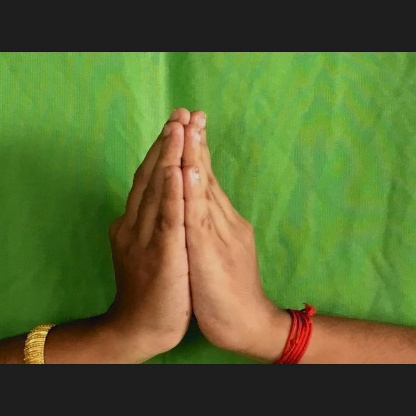
Mudra: Anjali